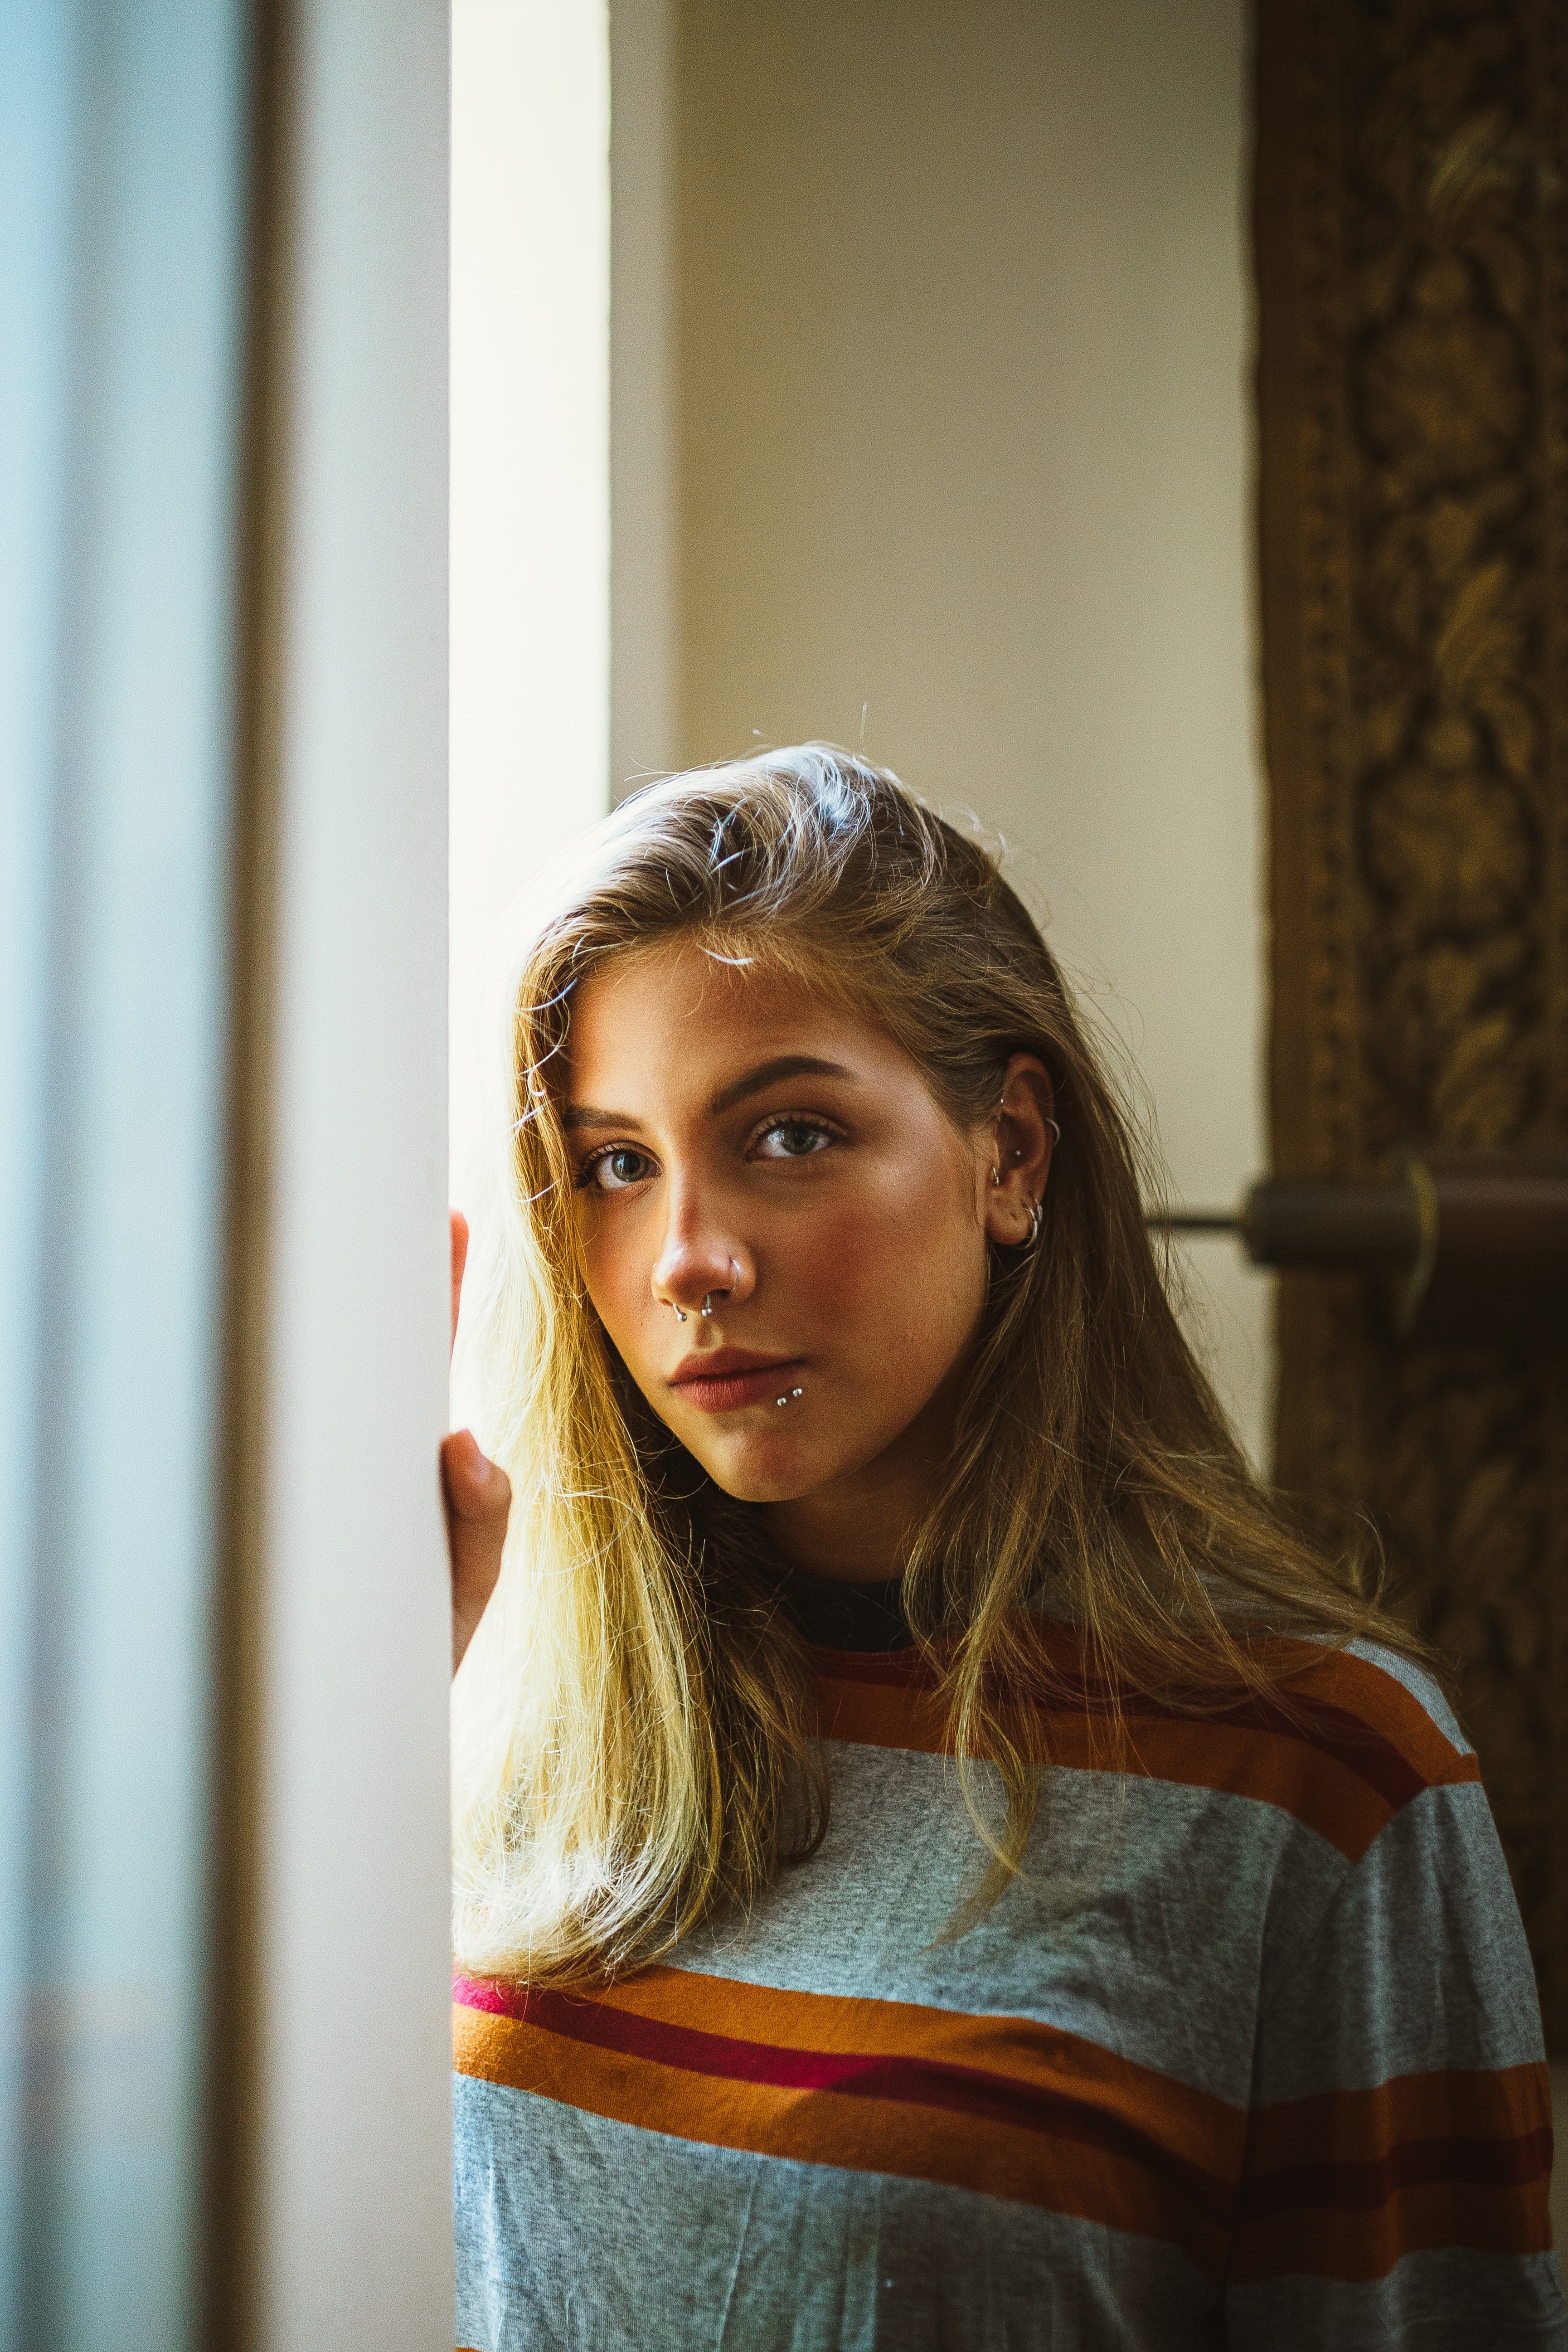
hair, face, beauty, blond, hairstyle, eye, long hair, lip, photography, window, brown hair, model, photo shoot, smile, portrait photography